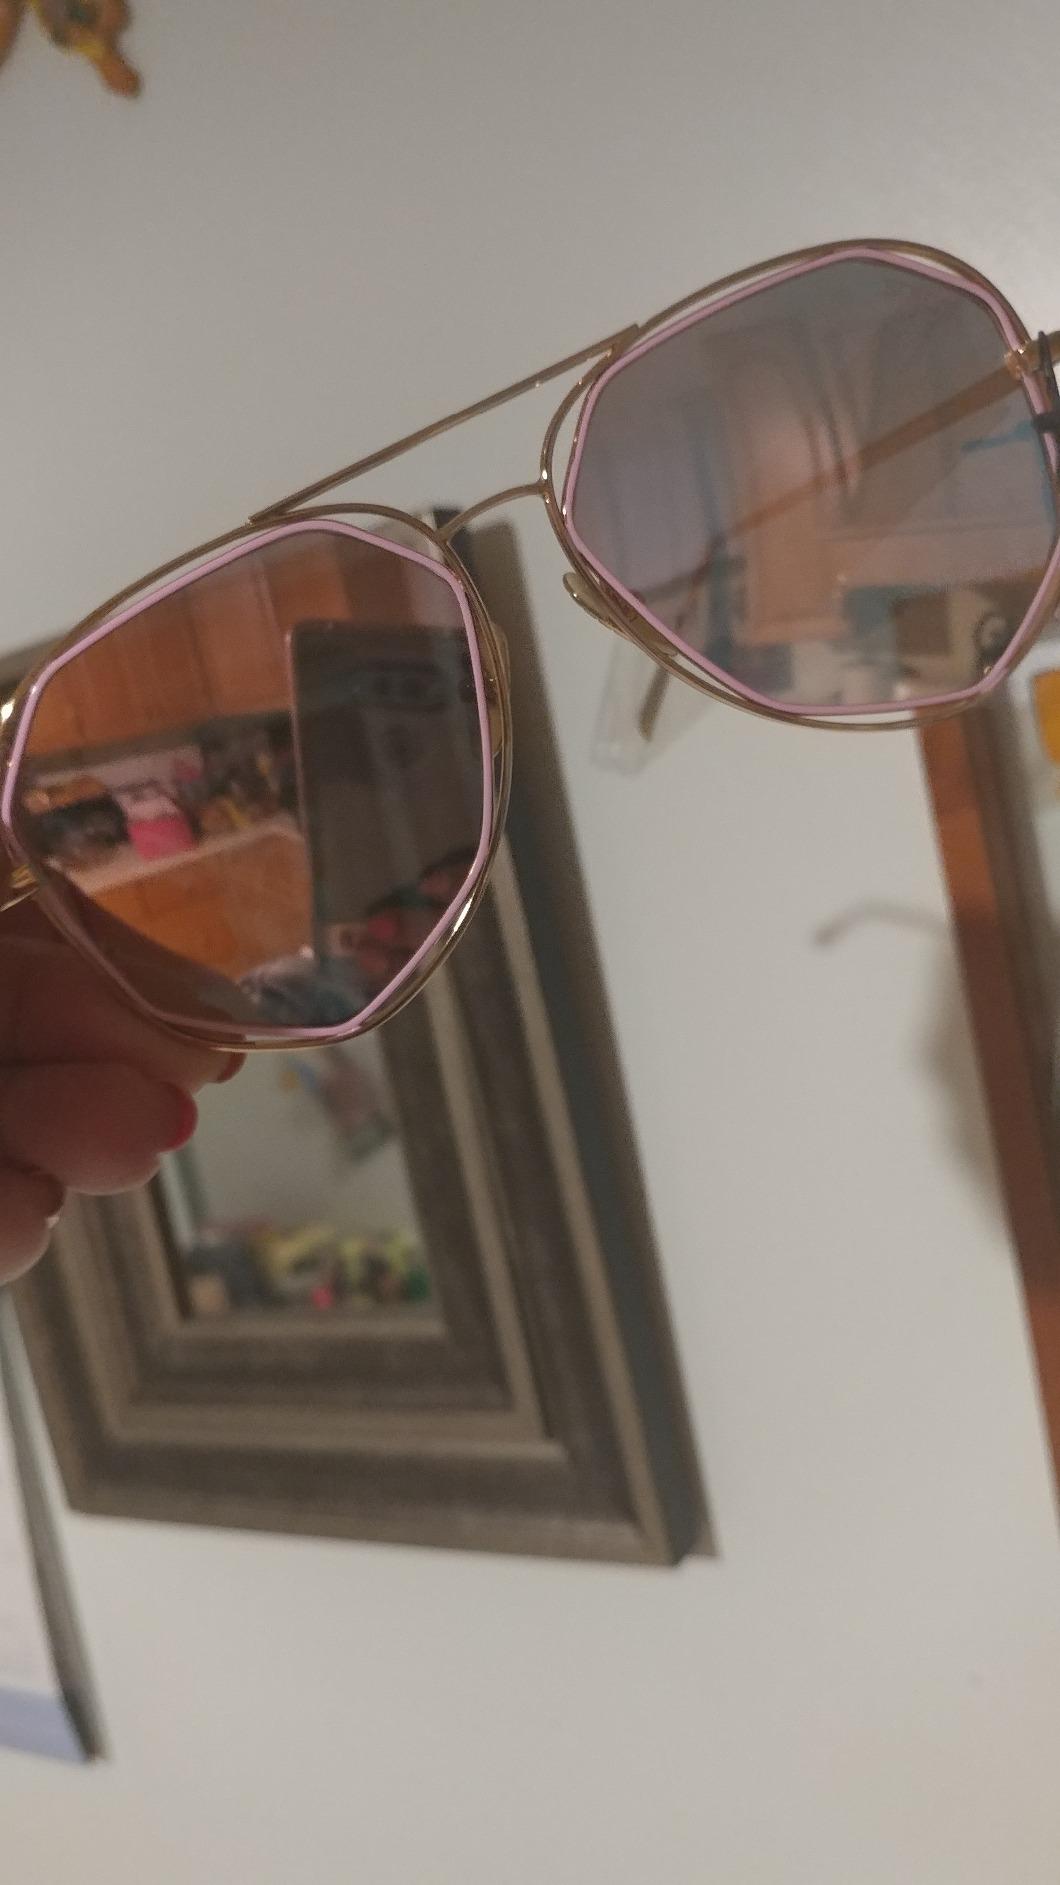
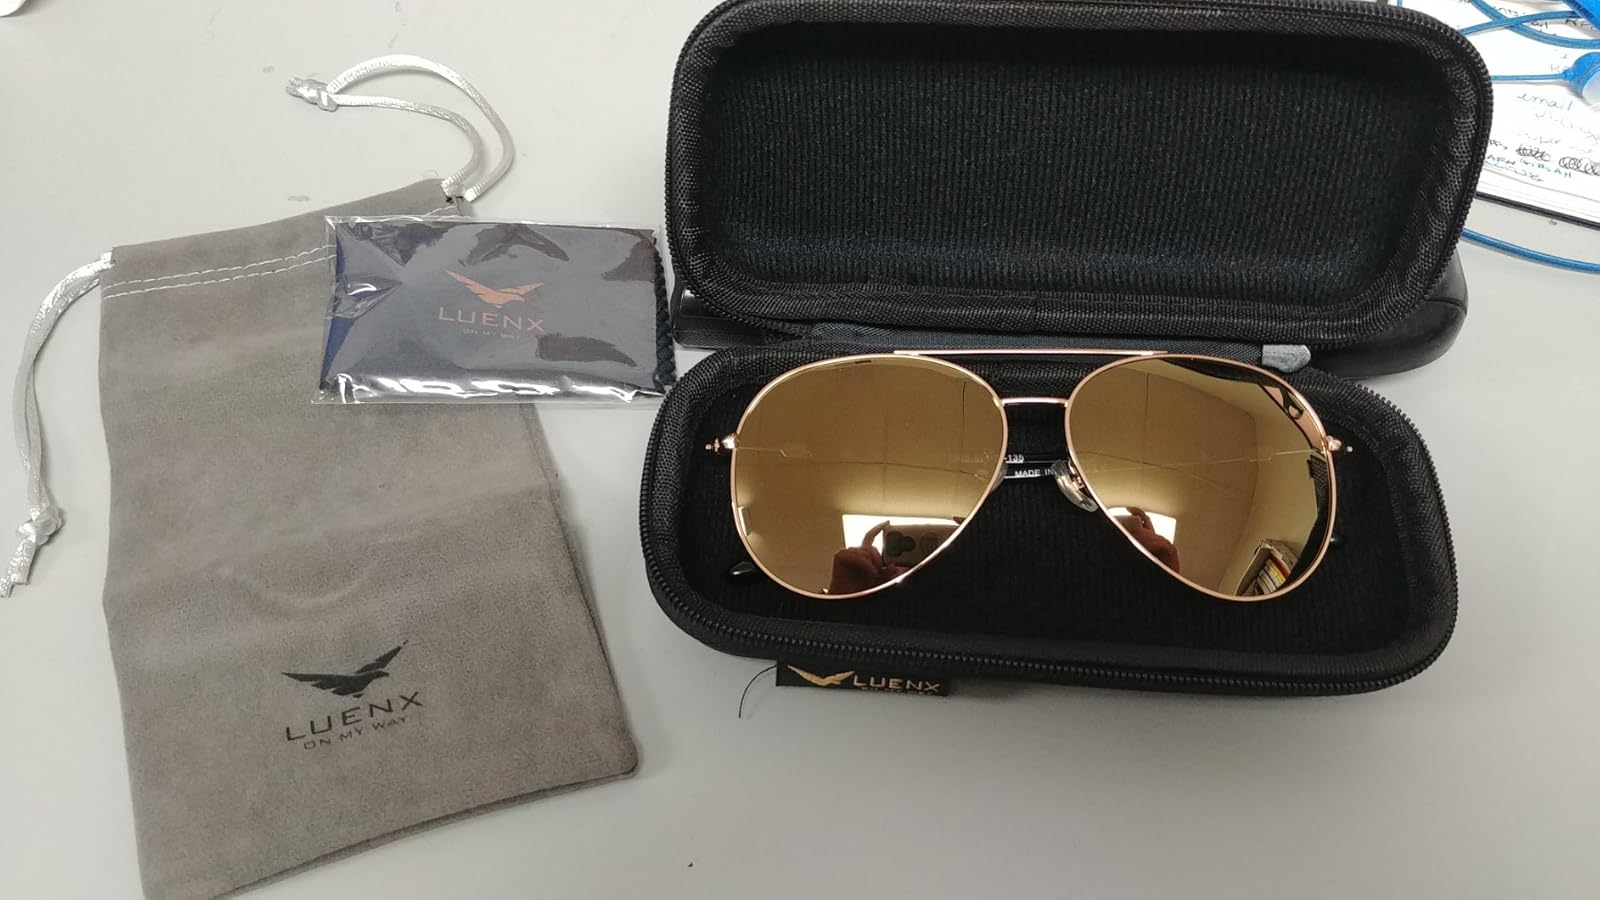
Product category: accessories_sunglasses
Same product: no